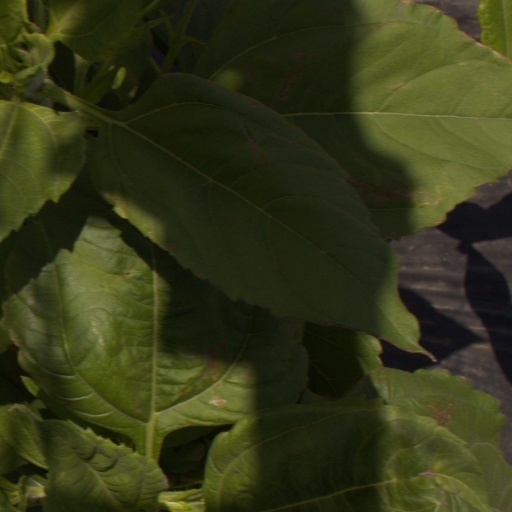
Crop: Jerusalem artichoke